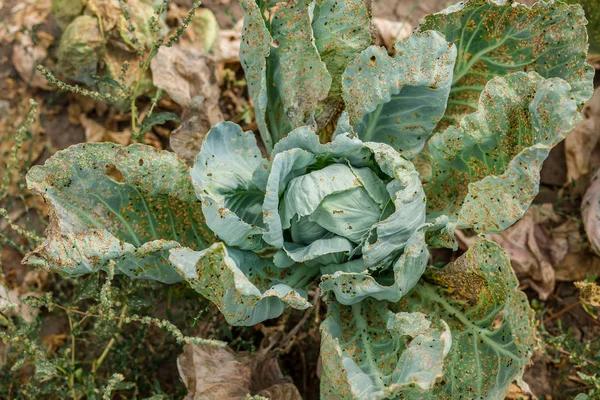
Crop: unknown
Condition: cabbage_alternaria_spot